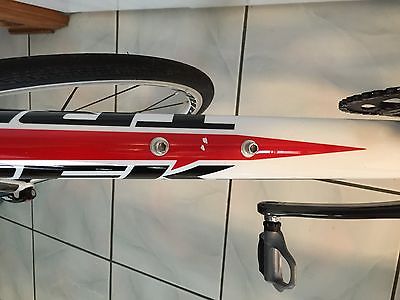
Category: bicycle